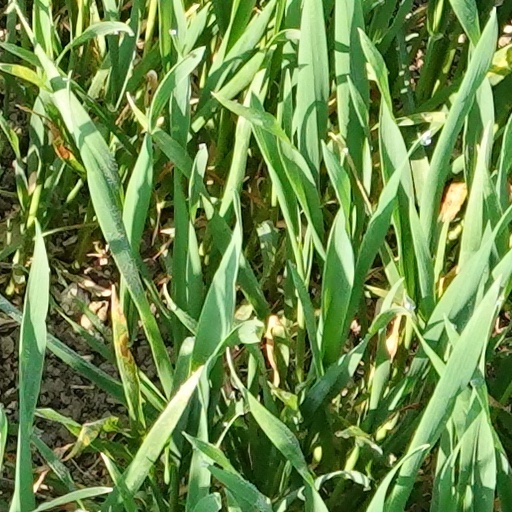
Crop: wheat